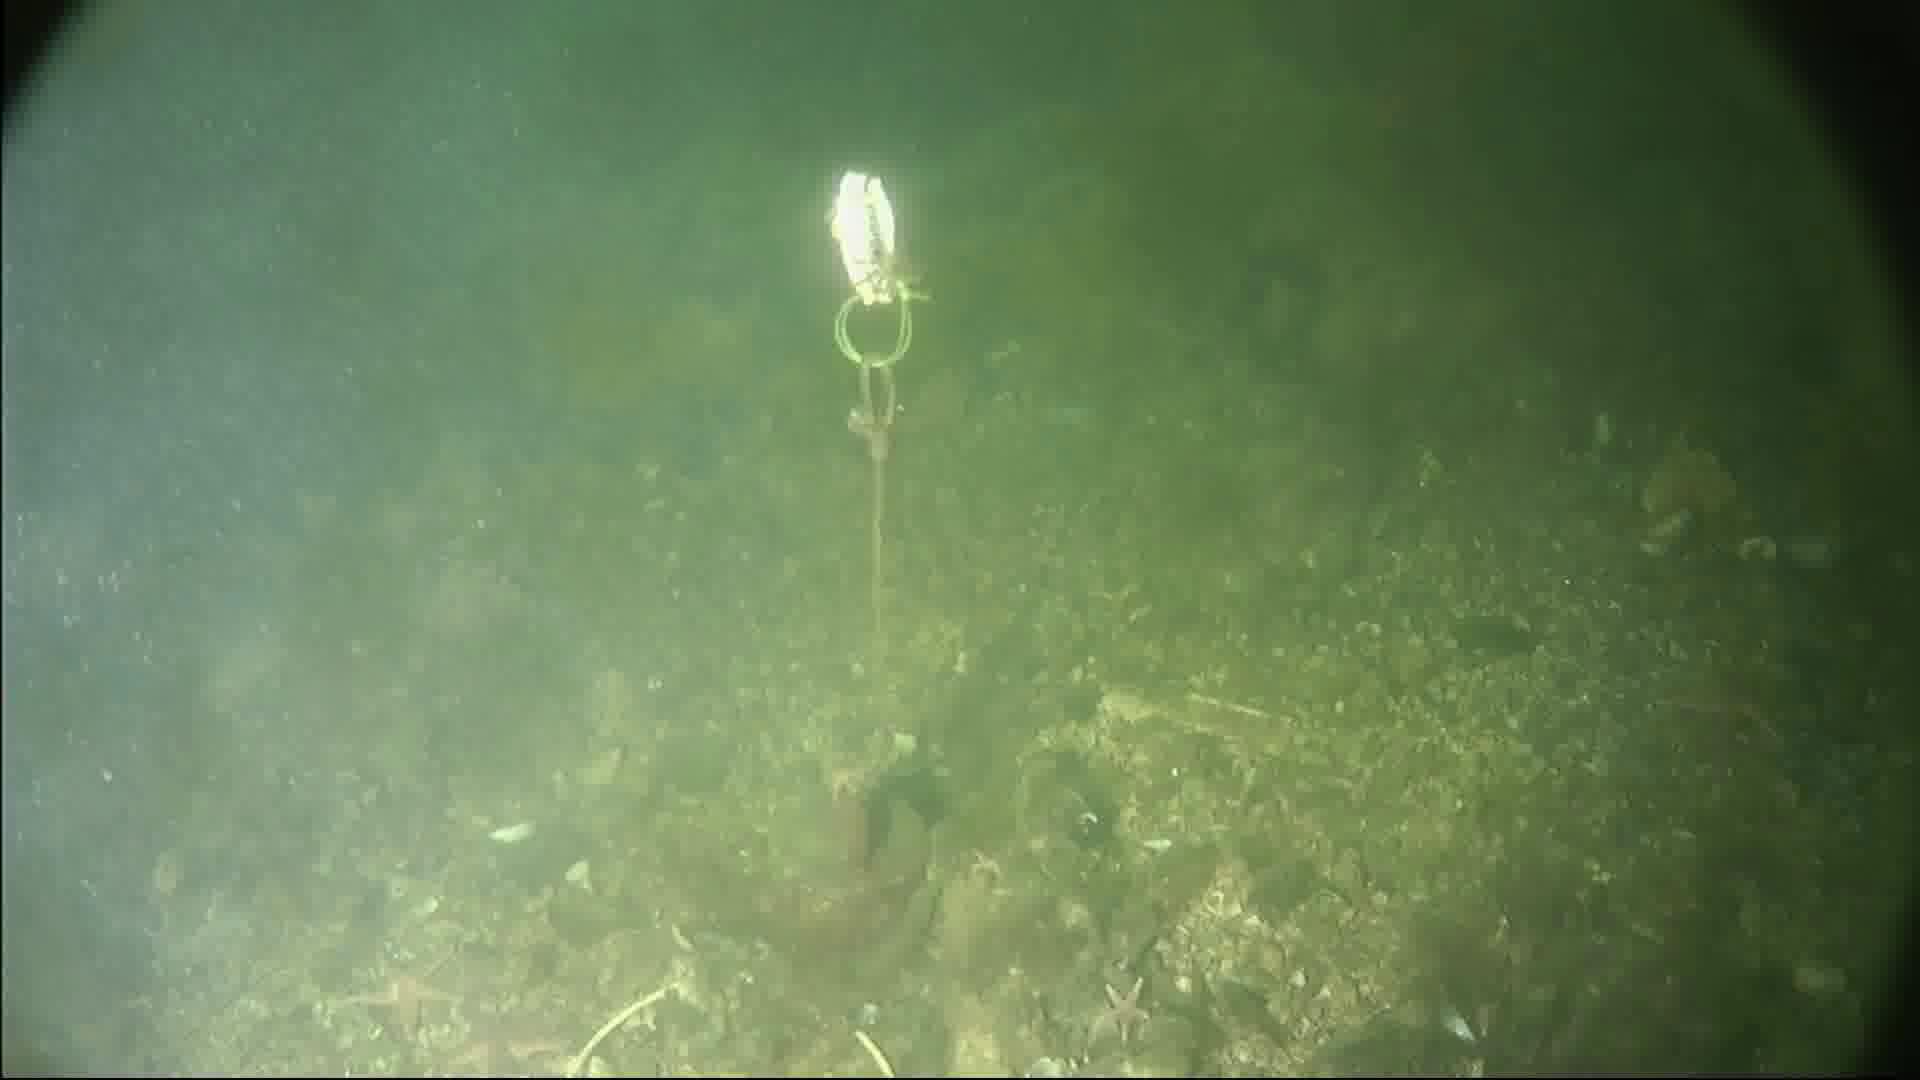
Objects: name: starfish